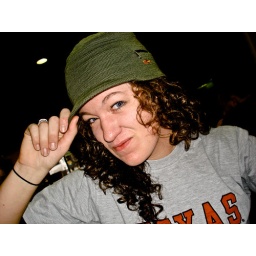
kelsey in green hat